Josef Buršík

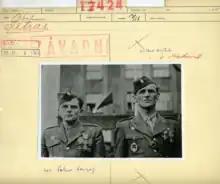
Card with photos of Capt. Sergei Petras and Capt. Josef Buršík. Photograph taken during a military parade in Ostrava, in 1945.

In Czechoslovakia, after recovering from tuberculosis, Buršík was given command of a tank brigade based in Ostrava. In 1949 he left the Czechoslovak Army. Shortly afterwards he was arrested for his anti-communist views and charged with treason. He was sentenced to ten years in prison, with an extra four added after he tried to appeal the verdict. He was also stripped of all his military decorations except for the Hero of the Soviet Union medal.